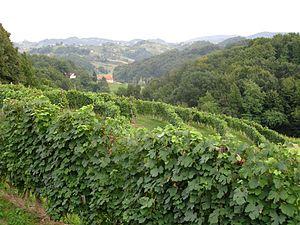
Les Haloze sont des collines de Slovénie qui s'étendent sur une quarantaine de kilomètres entre la ville de Ptuj au nord et la frontière avec la Croatie au sud-est.